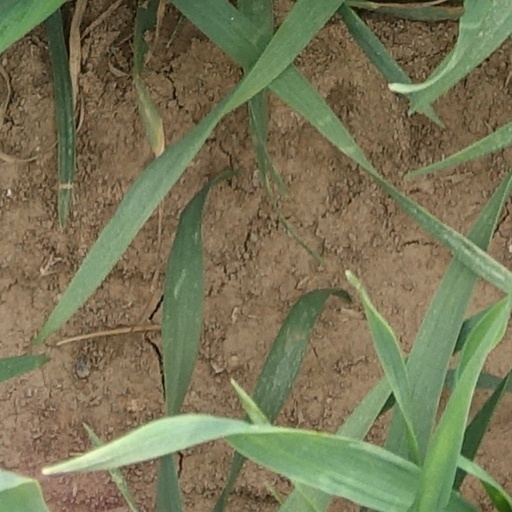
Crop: wheat